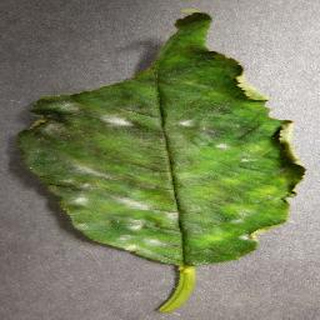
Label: cherry_powdery_mildew